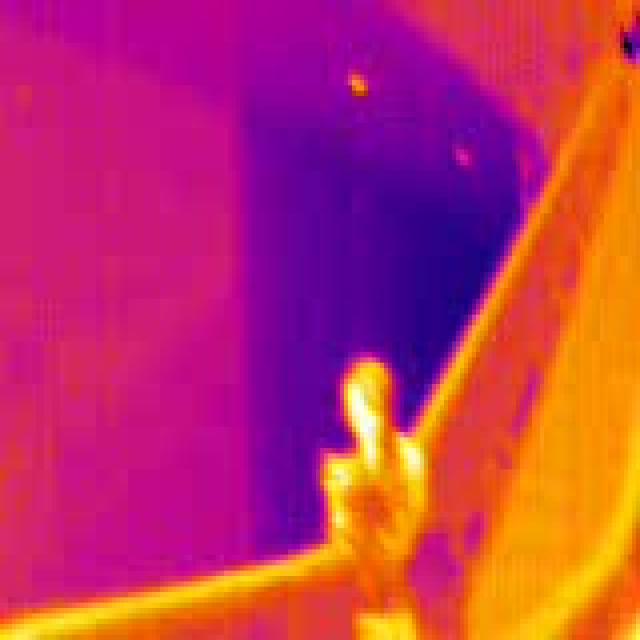
Detected objects:
label: person